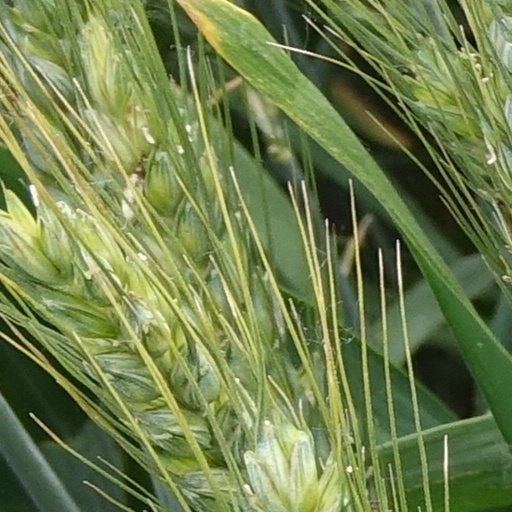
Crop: wheat